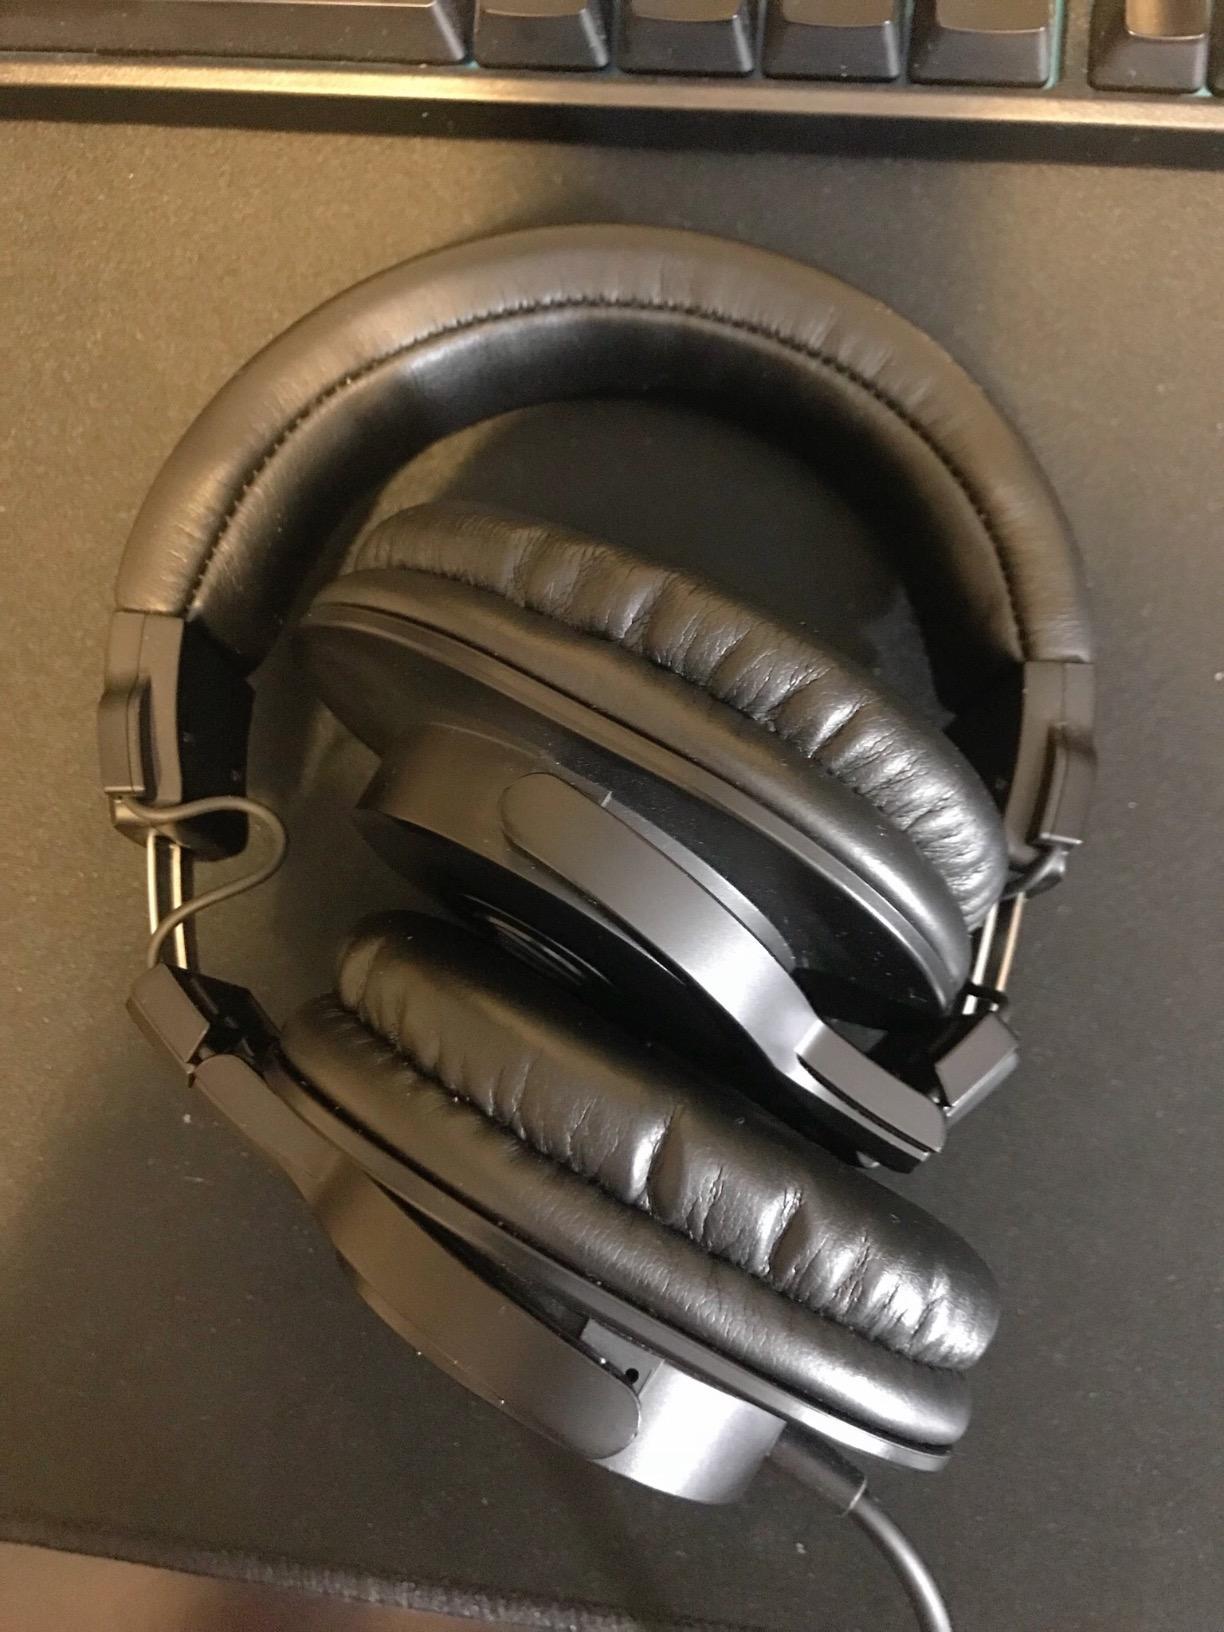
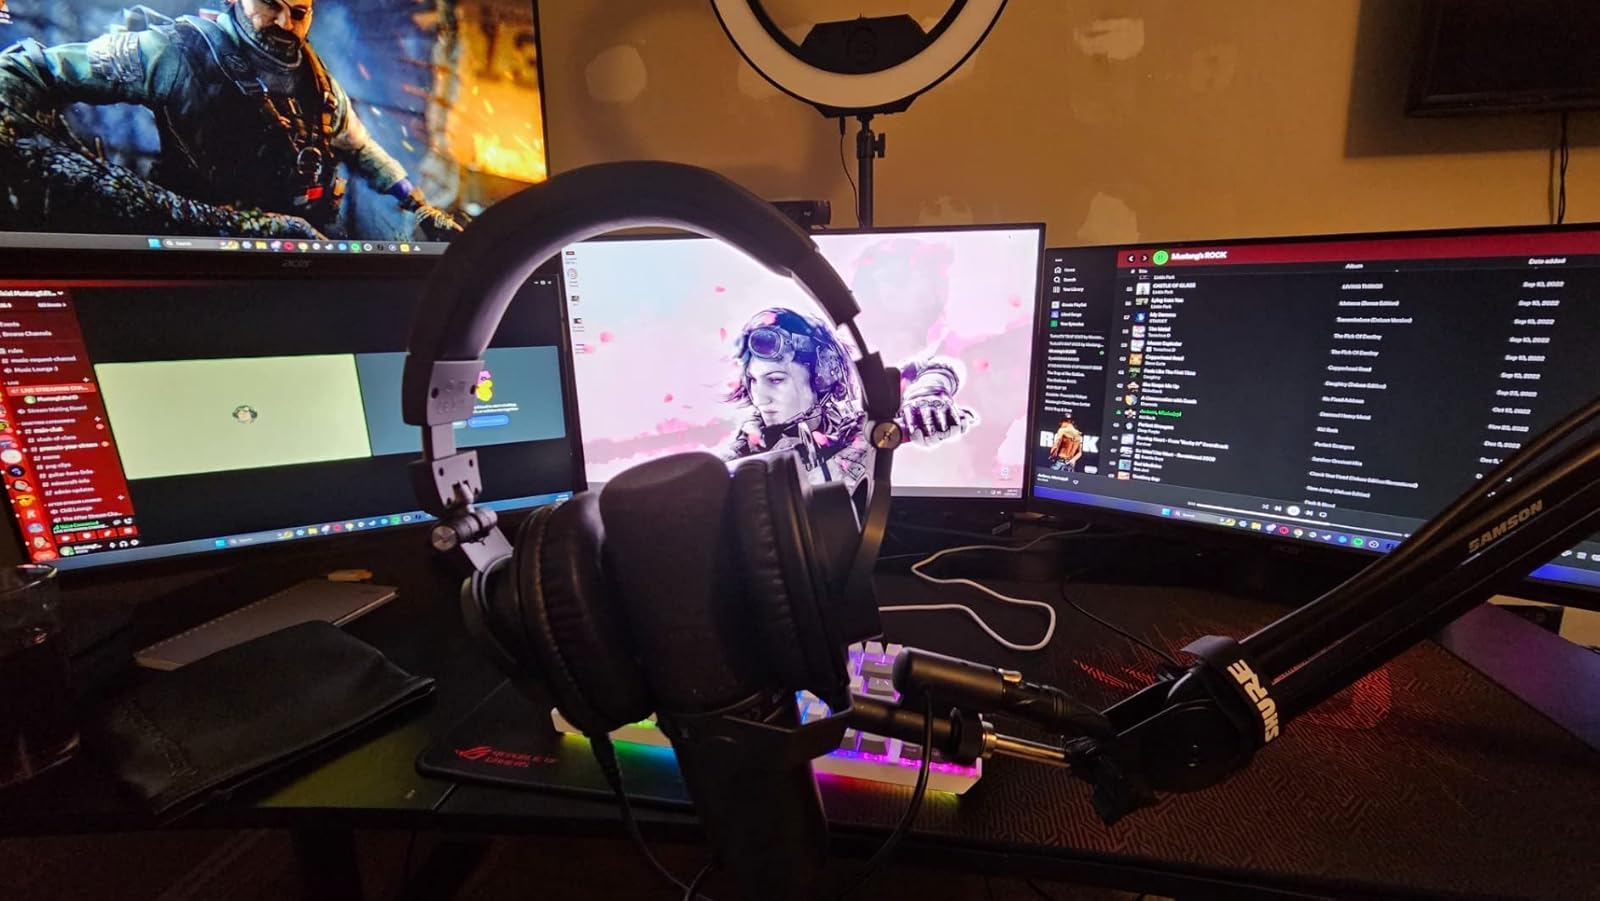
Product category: headphones
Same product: no